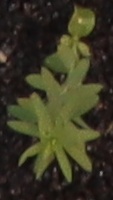
Label: Flax